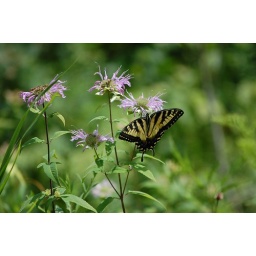
A fearless tiger swallowtail in the Albany pine bush